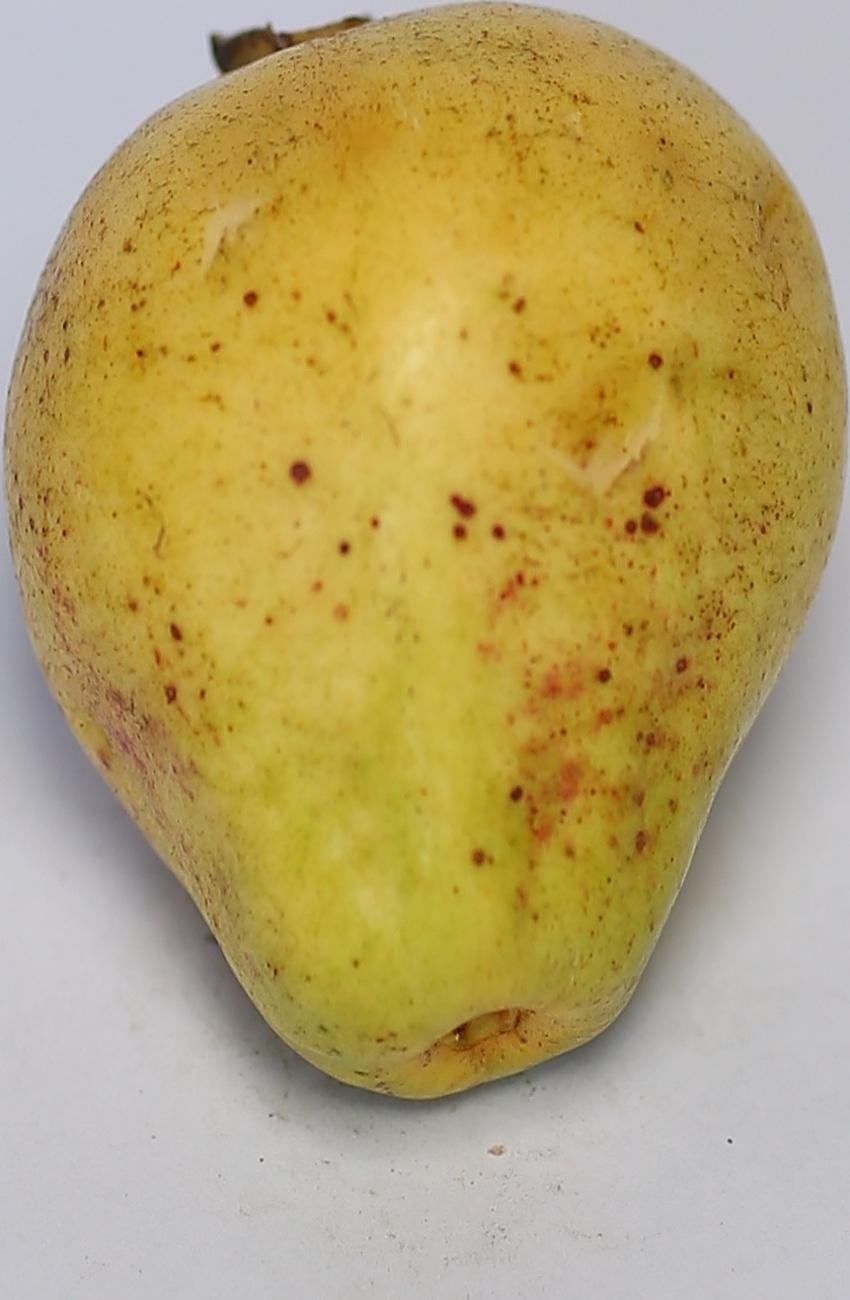
Maturity: ripe
Variety: riyali